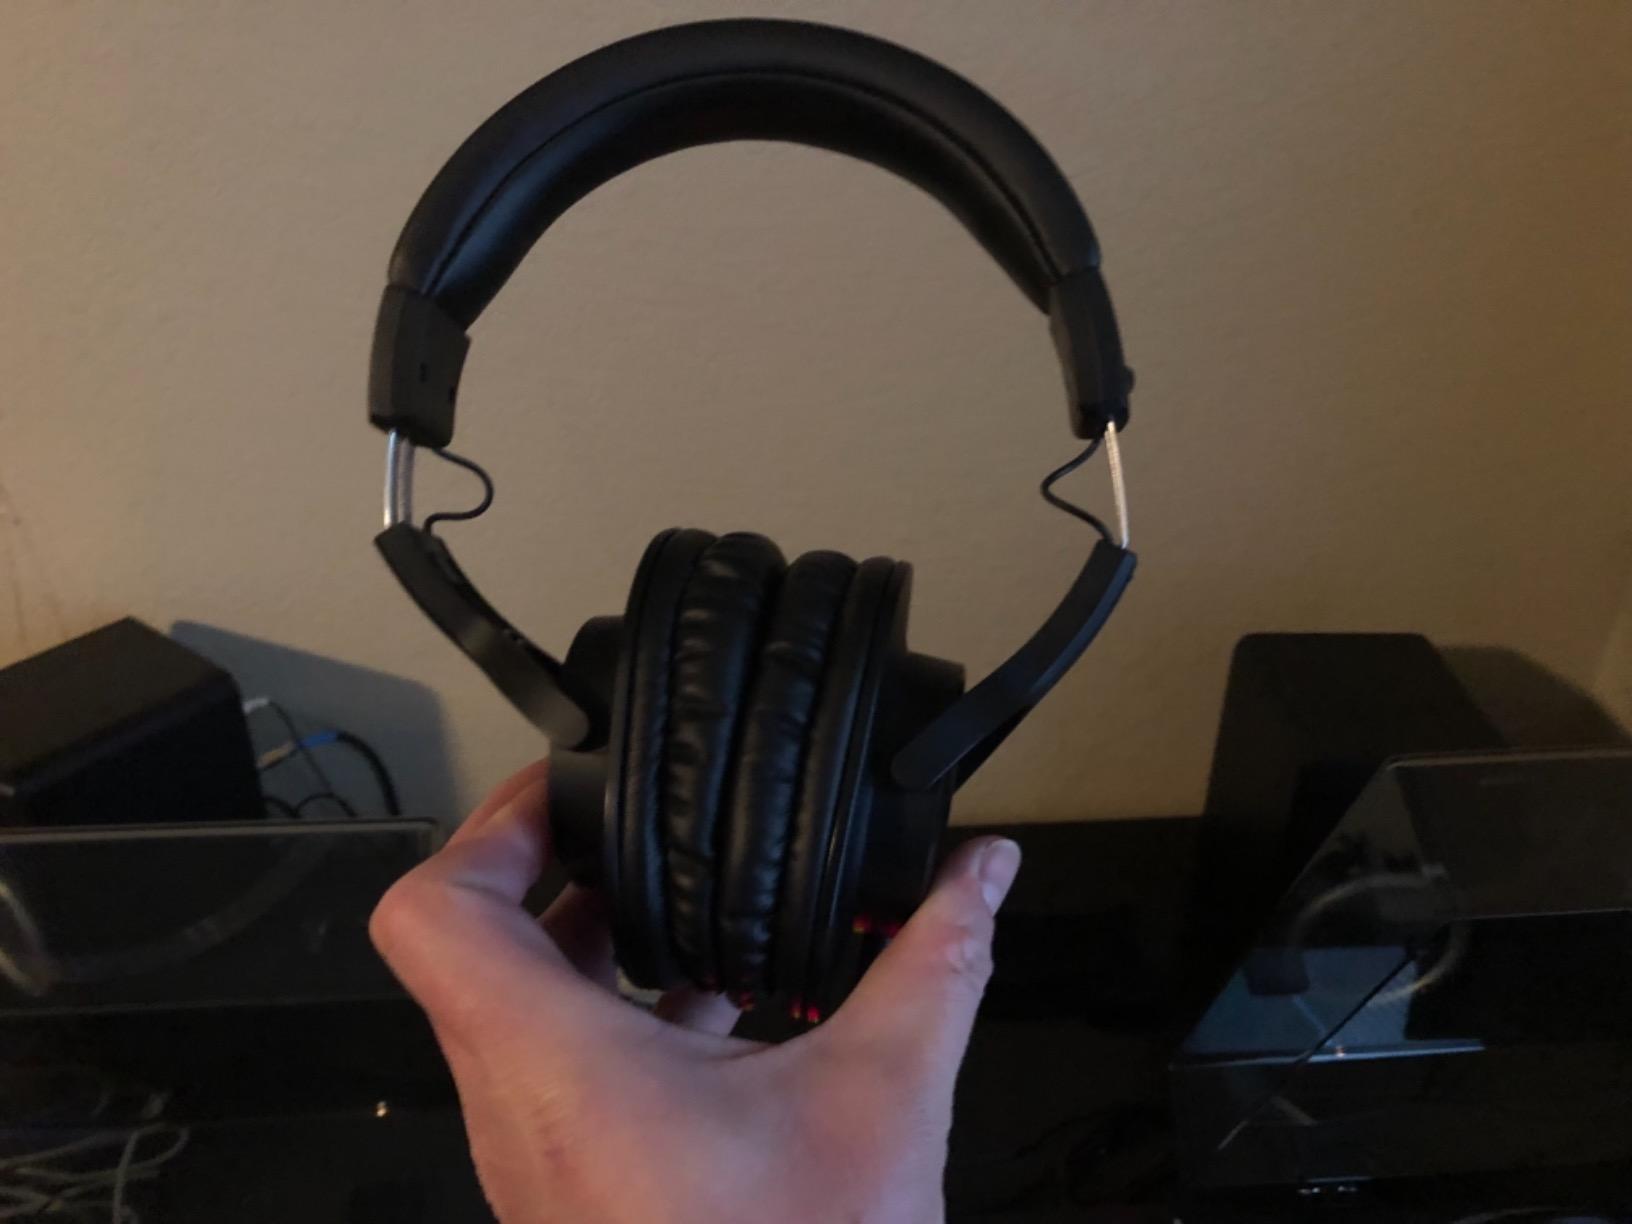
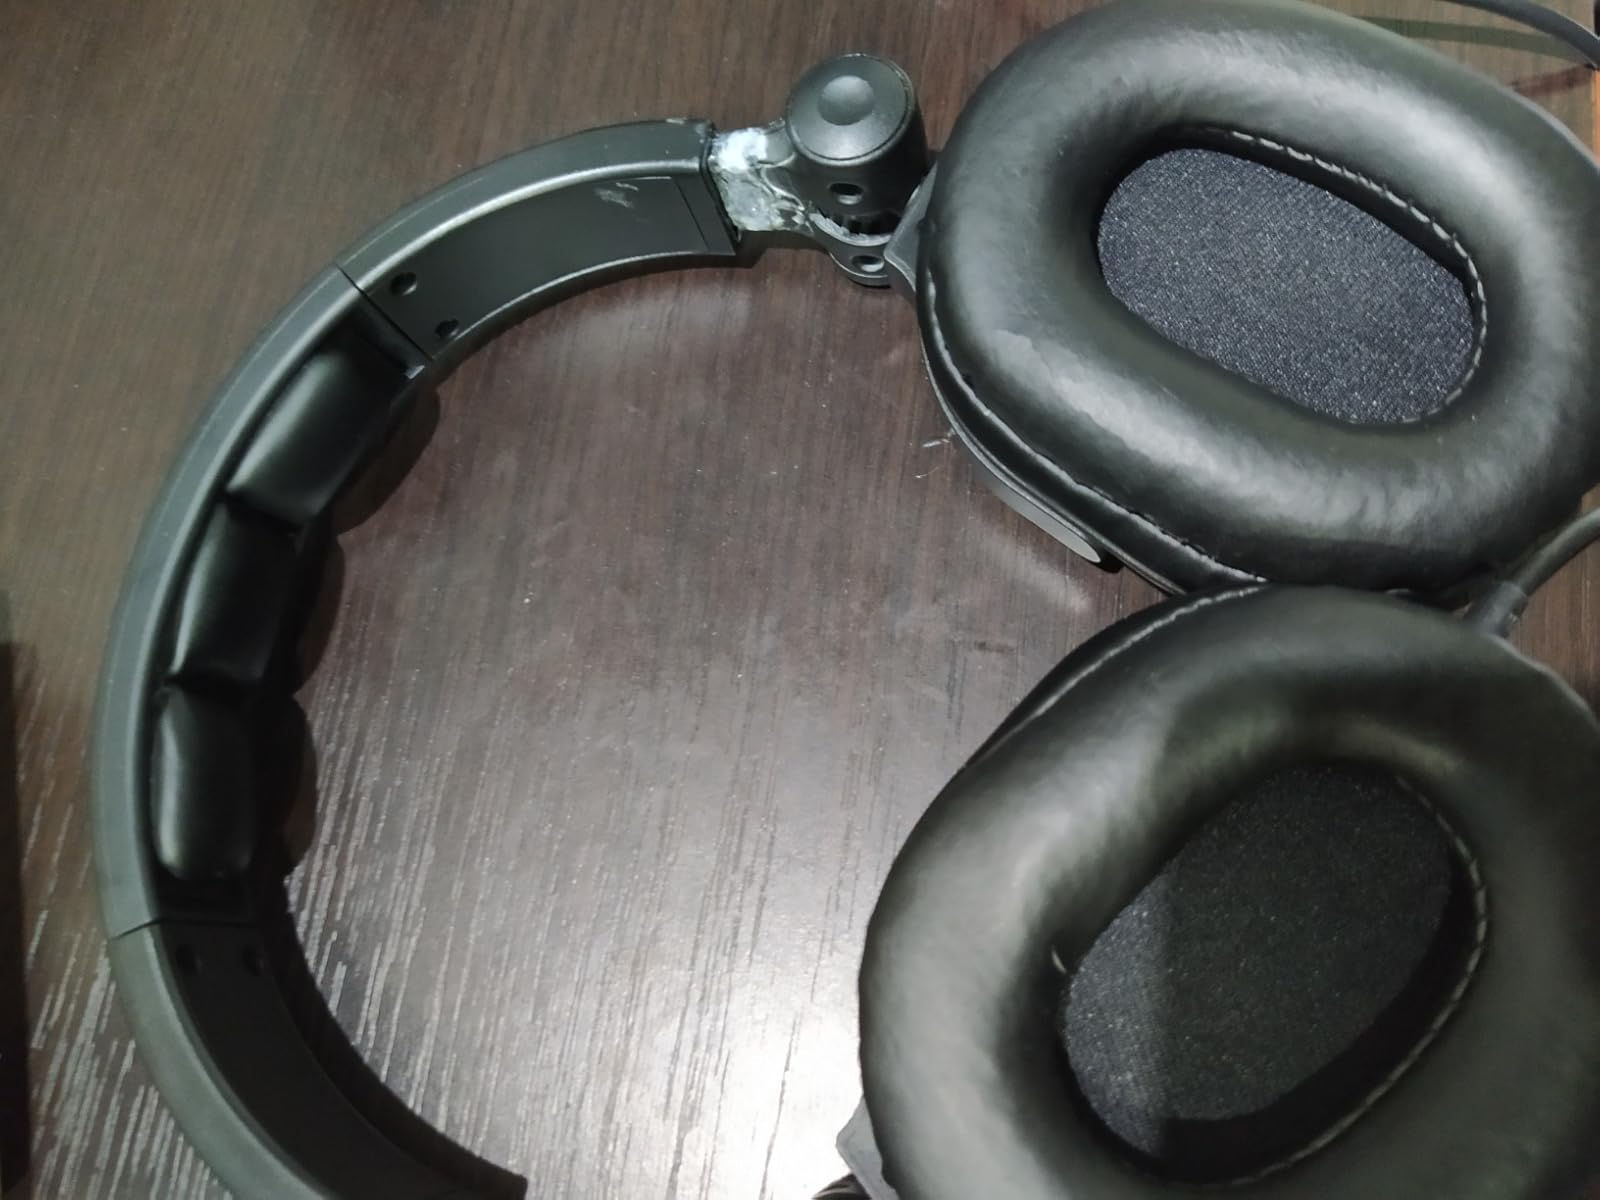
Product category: headphones
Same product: no